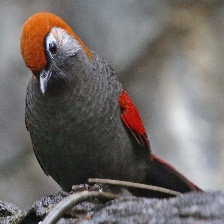
Species: RED TAILED THRUSH
Scientific name: NEOCOSSYPHUS RUFUS